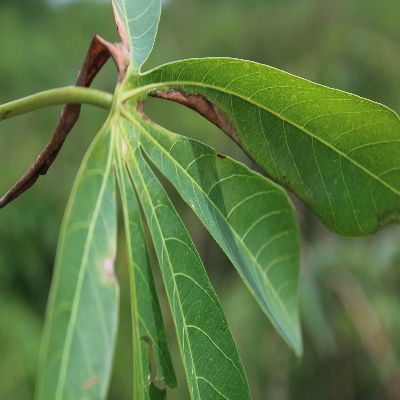
Crop: Cassava
Condition: bacterial blight